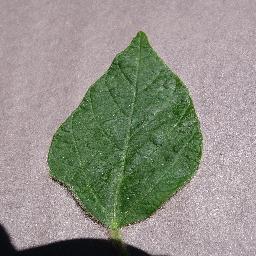
Label: Soybean___healthy